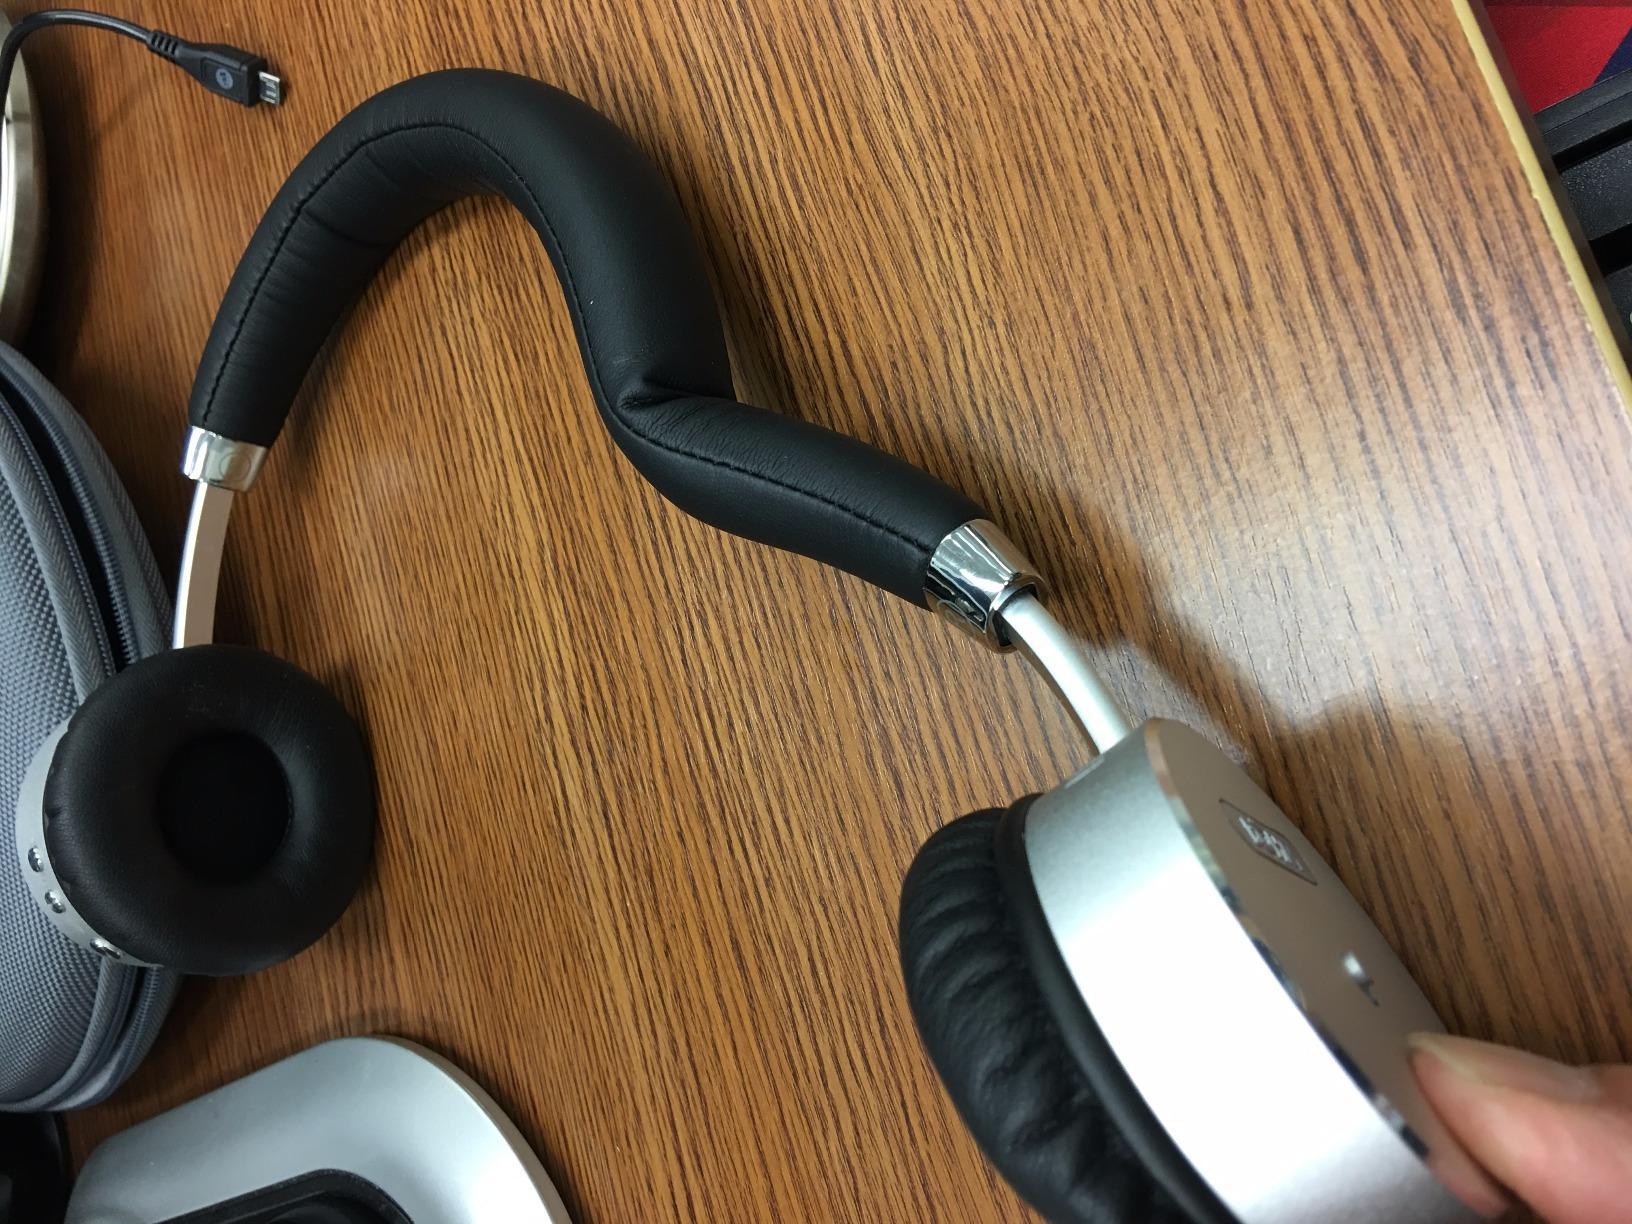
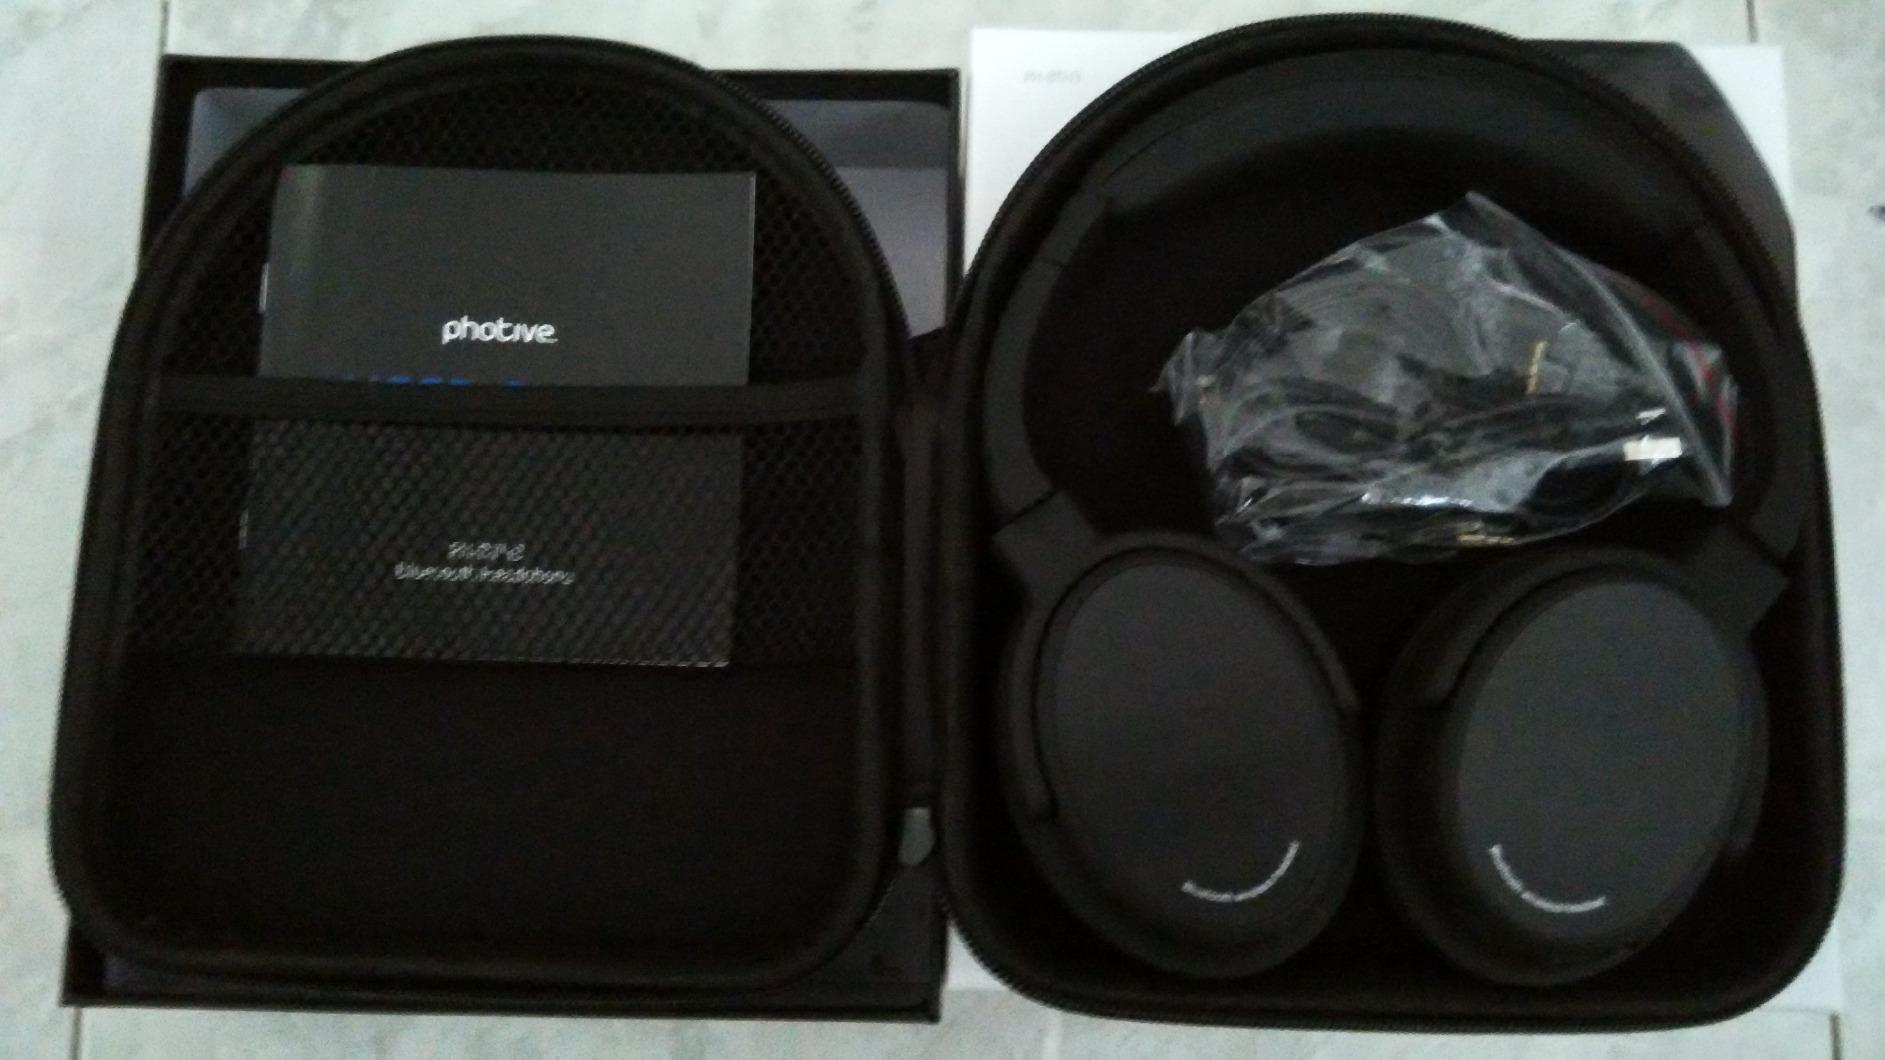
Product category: headphones
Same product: no